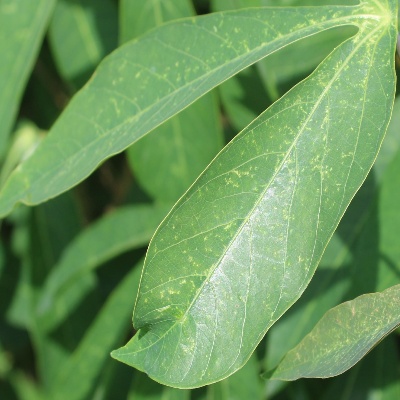
Crop: Cassava
Condition: green mite